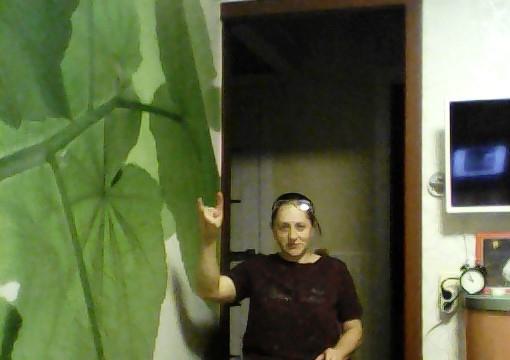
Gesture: rock